Lambeth

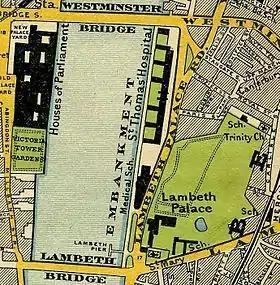
Map of 1897, showing Lambeth Palace and Lambeth Bridge

The current district of Lambeth was part of the large ancient parish of Lambeth St Mary in the Brixton hundred of Surrey. It was an elongated north–south parish with a River Thames frontage to the west. In the north it lay opposite the cities of London and Westminster and extended southwards to cover the contemporary districts of Brixton, West Dulwich and West Norwood, almost reaching Crystal Palace. Lambeth became part of the Metropolitan Police District in 1829. It continued as a single parish for Poor Law purposes after the Poor Law Amendment Act 1834 and a single parish governed by a vestry after the introduction of the Metropolitan Board of Works in 1855. In 1889 it became part of the County of London and the parish and vestry were reformed in 1900 to become the Metropolitan Borough of Lambeth, governed by Lambeth Borough Council. In the reform of local government in 1965, the Streatham and Clapham areas that had formed part of the Metropolitan Borough of Wandsworth were combined with Lambeth to form the responsible area of local government under the London Borough of Lambeth. The current mayor is Annie Gallop as of May 2021.